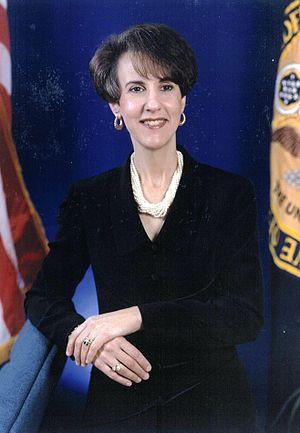
Le Bureau du représentant américain au commerce est un bras de la branche exécutive du gouvernement fédéral des États-Unis et fait partie du Bureau exécutif du président des États-Unis.